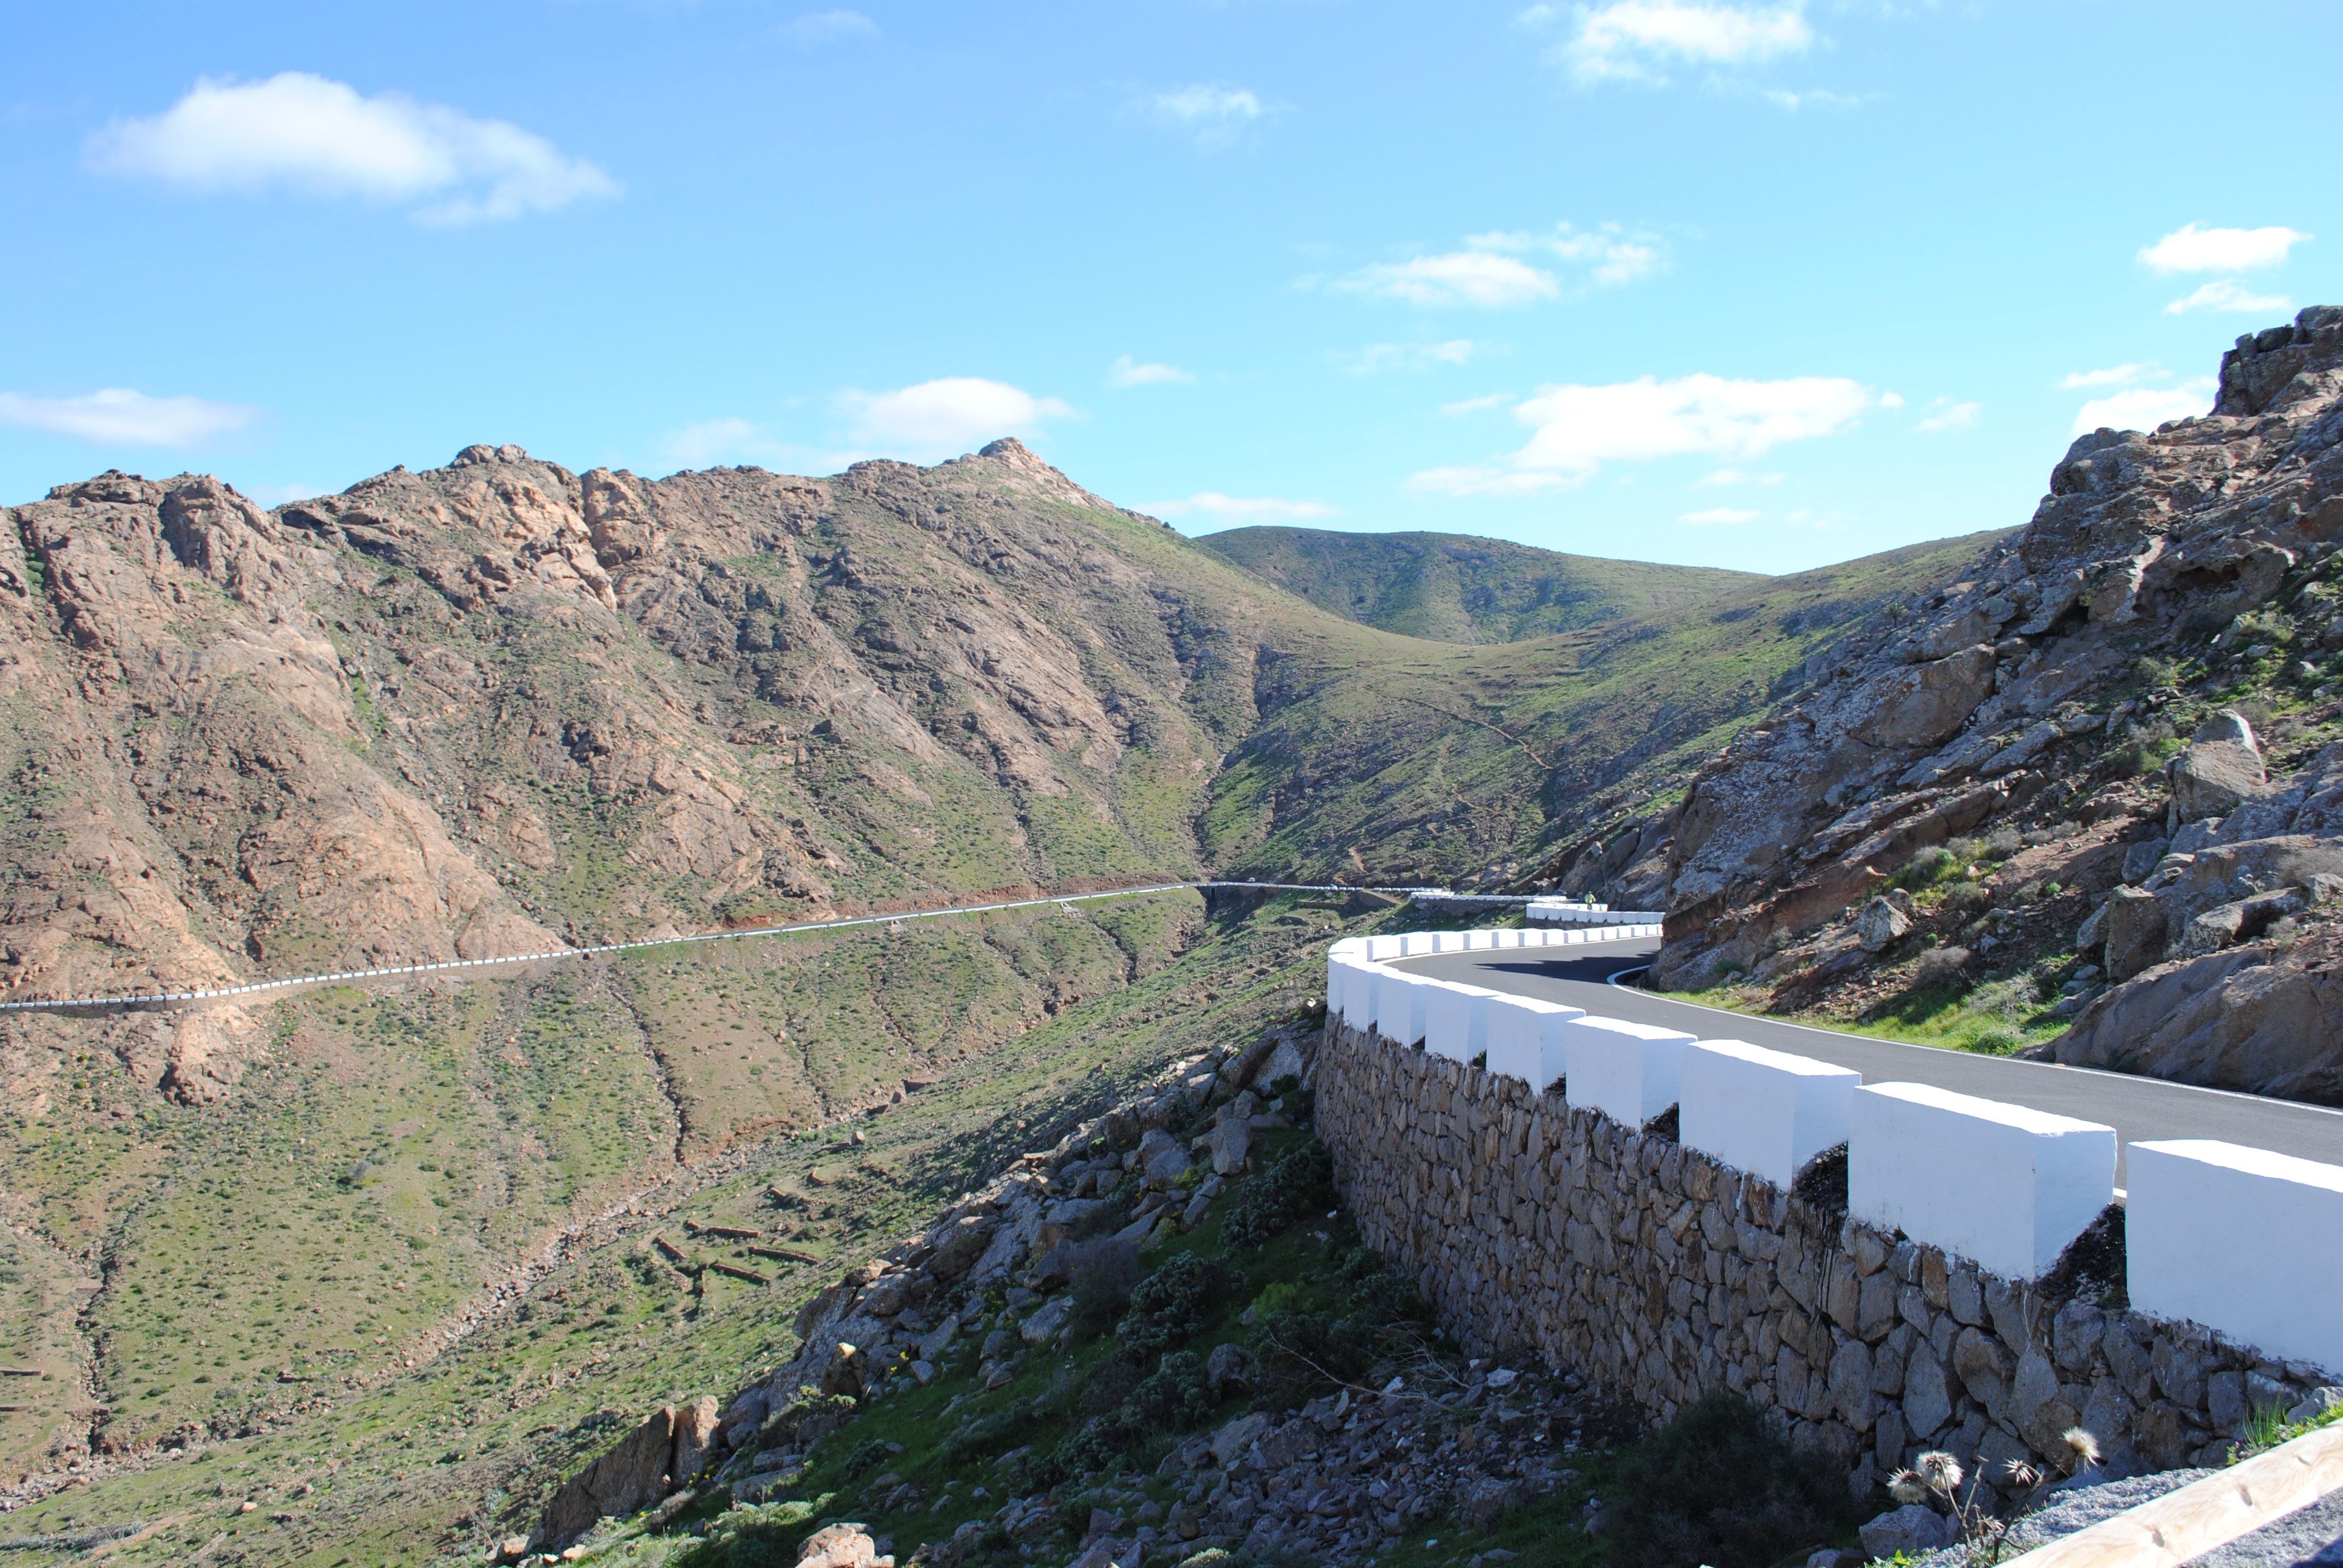
mountain, road, hill, valley, mountain range, island, reservoir, terrain, ridge, geology, mountains, infrastructure, plateau, atlantic, fuerteventura, canary islands, inland, landform, bike ride, mountain pass, mountainous landforms, geological phenomenon